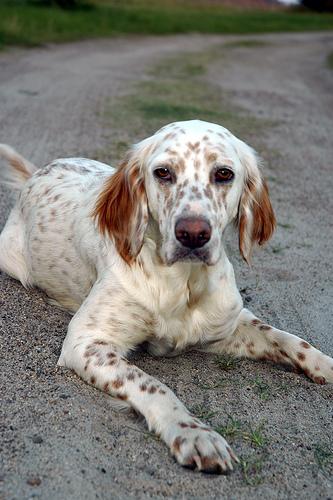
Breed: english setter